Sky position (RA, Dec in degrees): 192.389, -1.478
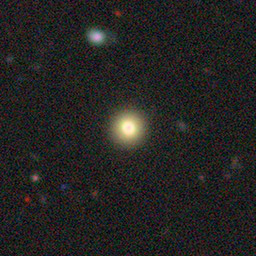
Galaxy morphology: Round Smooth Galaxies